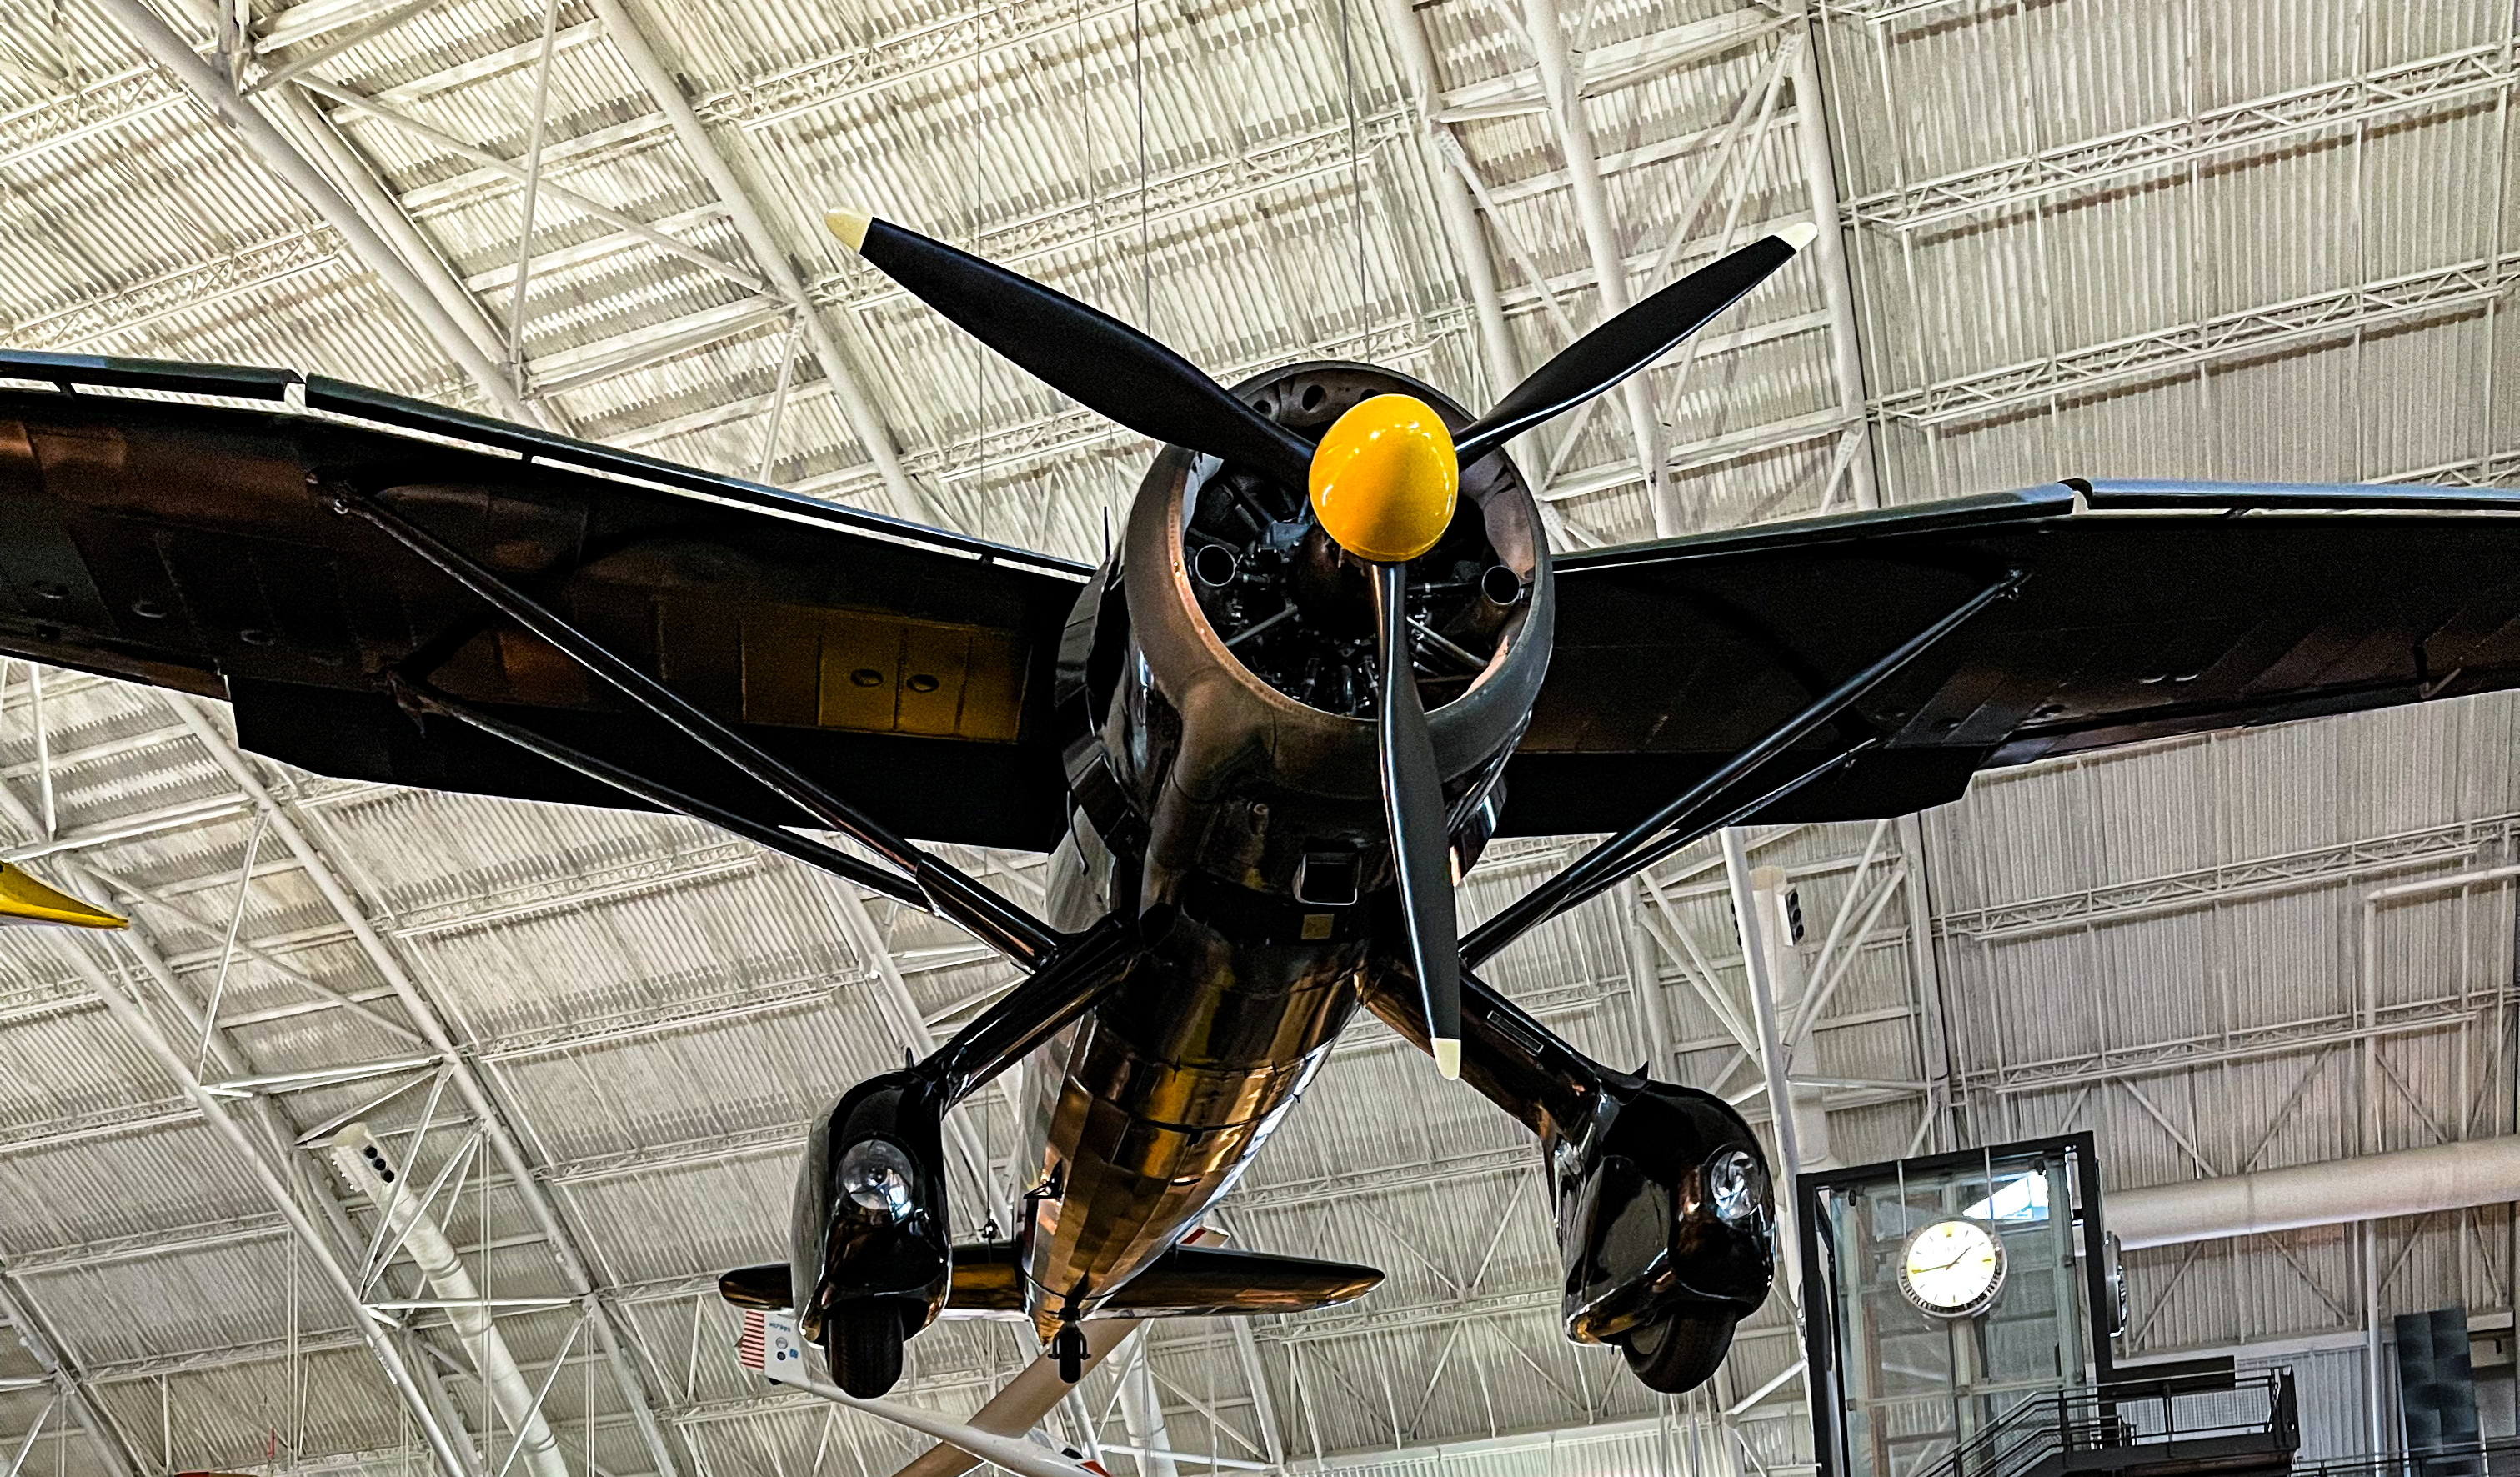
aircraft, airplane, vintage aircraft, aviation, historic aircraft, Aircraft Museum, Aviation History, wheel, tire, vehicle, propeller, aerospace manufacturer, propeller driven aircraft, military aircraft, aircraft engine, wing, monoplane, hangar, mechanical fan, general aviation, window, aerospace engineering, light aircraft, tread, automotive tire, spoke, air racing, windshield, flap, metal, turbine, rim, automotive wheel system